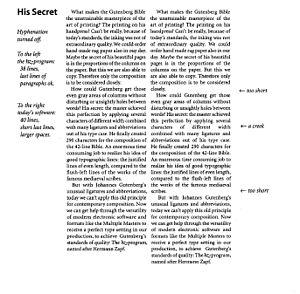
Peter Karow est un entrepreneur allemand, inventeur et développeur de logiciels. Il détient plusieurs brevets dans le domaine de la publication assistée par ordinateur et est connu pour son travail sur les polices numériques. Il a contribué à plusieurs livres et à des brevets liés au développement de systèmes d’exploitation pour ordinateurs. Il est reconnu comme l’inventeur de la méthode de numérisation des contours de caractères utilisée pour la création des polices numériques.